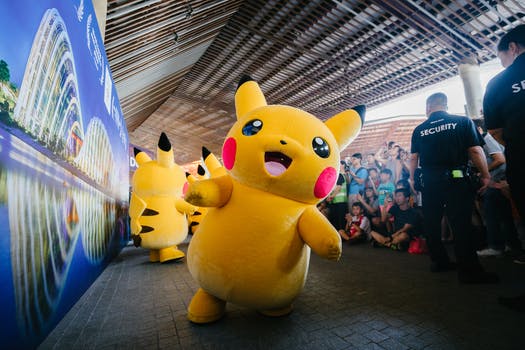
Label: No Watermark